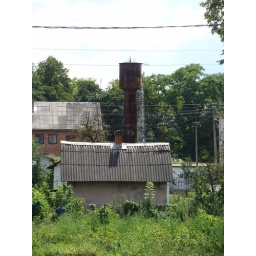
Abundant water tower in Glinyany